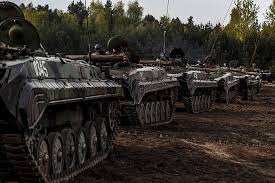
Label: BMP-1